Souk Ech-Chaouachine

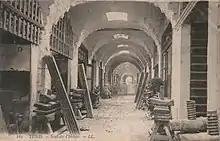
Old picture of Souk Ech-Chaouachine.

According to the chronicler Al Wazir Al Sarraj, Mohamed Bey El Mouradi ordered the construction of the souk in 1691–1692, following the great push that Moorish migrant artisans gave to chachia production and trading at the beginning of the 17th century. The chachia artisans, called "chaouachis", were mainly of Andalusian origins, and initiated from the start one of the most important artisan guilds in the country. Their profit generating business was practiced exclusively in Tunis, and followed an important production process and artisan hierarchy, headed by an "amine", as all other traditional crafts.